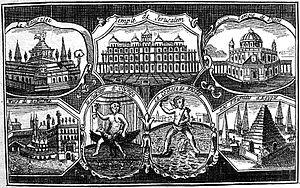
Les Sept Merveilles du monde constituent l’ensemble des sept œuvres architecturales et artistiques considérées comme les plus extraordinaires du monde antique. L'origine de la liste est méconnue, mais ces œuvres correspondent toutes à des réalisations qui excèdent largement les proportions communes, montrant qu'architectes et bâtisseurs d'époques très anciennes étaient capables, à force de labeur et d’ingéniosité, d’ouvrages monumentaux exceptionnels. La popularité des monuments a suivi l’influence politique et économique des cités, et la construction d’un élément architectural imposant a vu consacrer cette prédominance.